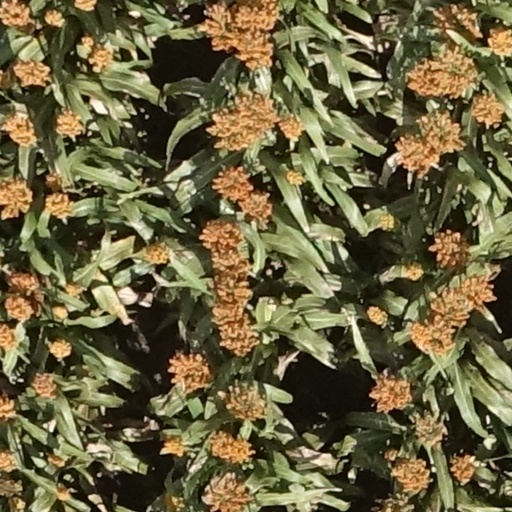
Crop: sorghum